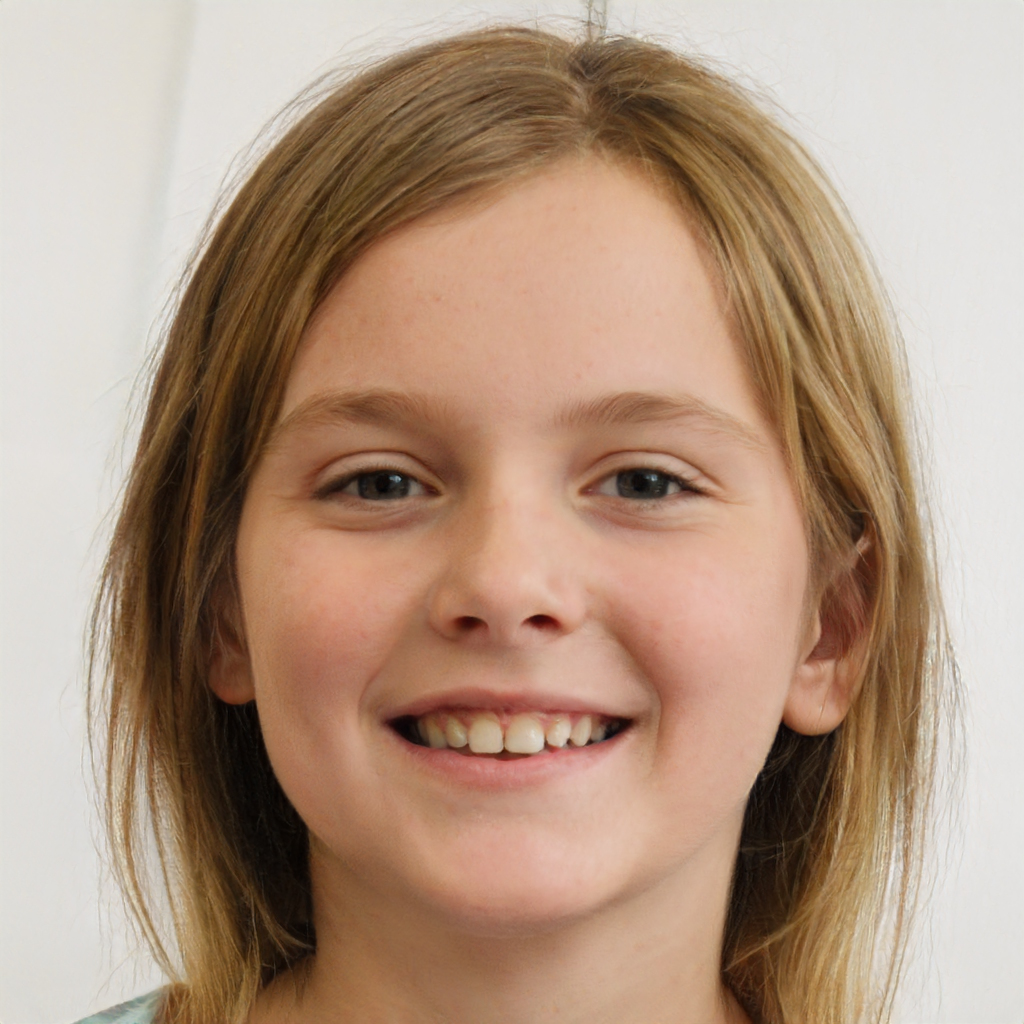
Gender: Female